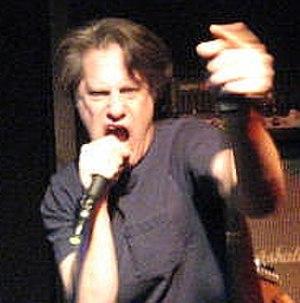
Negative Approach est un groupe de punk hardcore américain, originaire de Détroit, dans le Michigan. Formé en 1981, le groupe est considéré comme pionnier du punk hardcore en particulier dans la région du Midwest. Le groupe se sépare en 1984 lorsque le chanteur John Brannon rejoint Laughing Hyenas, mais il se reforme en 2006 et continue ses activités depuis.